Mong Tseng Tsuen

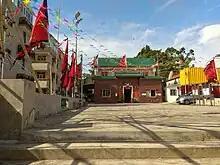
Mong Tseng Tsuen.

Mong Tseng Tsuen is a village in Yuen Long District, New Territories, Hong Kong.